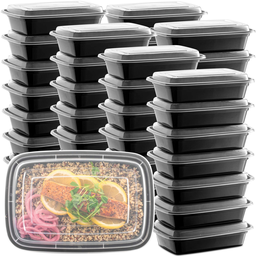
Label: plastic